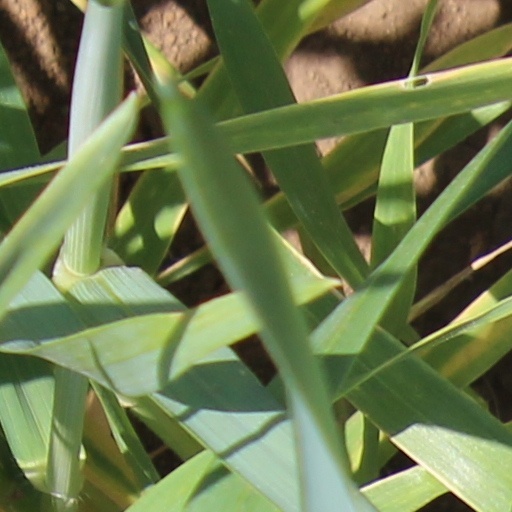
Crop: wheat